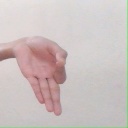
अक्षर: ज्ञ